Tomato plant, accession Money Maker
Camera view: bottom (45 deg); turntable rotation: 150 degrees
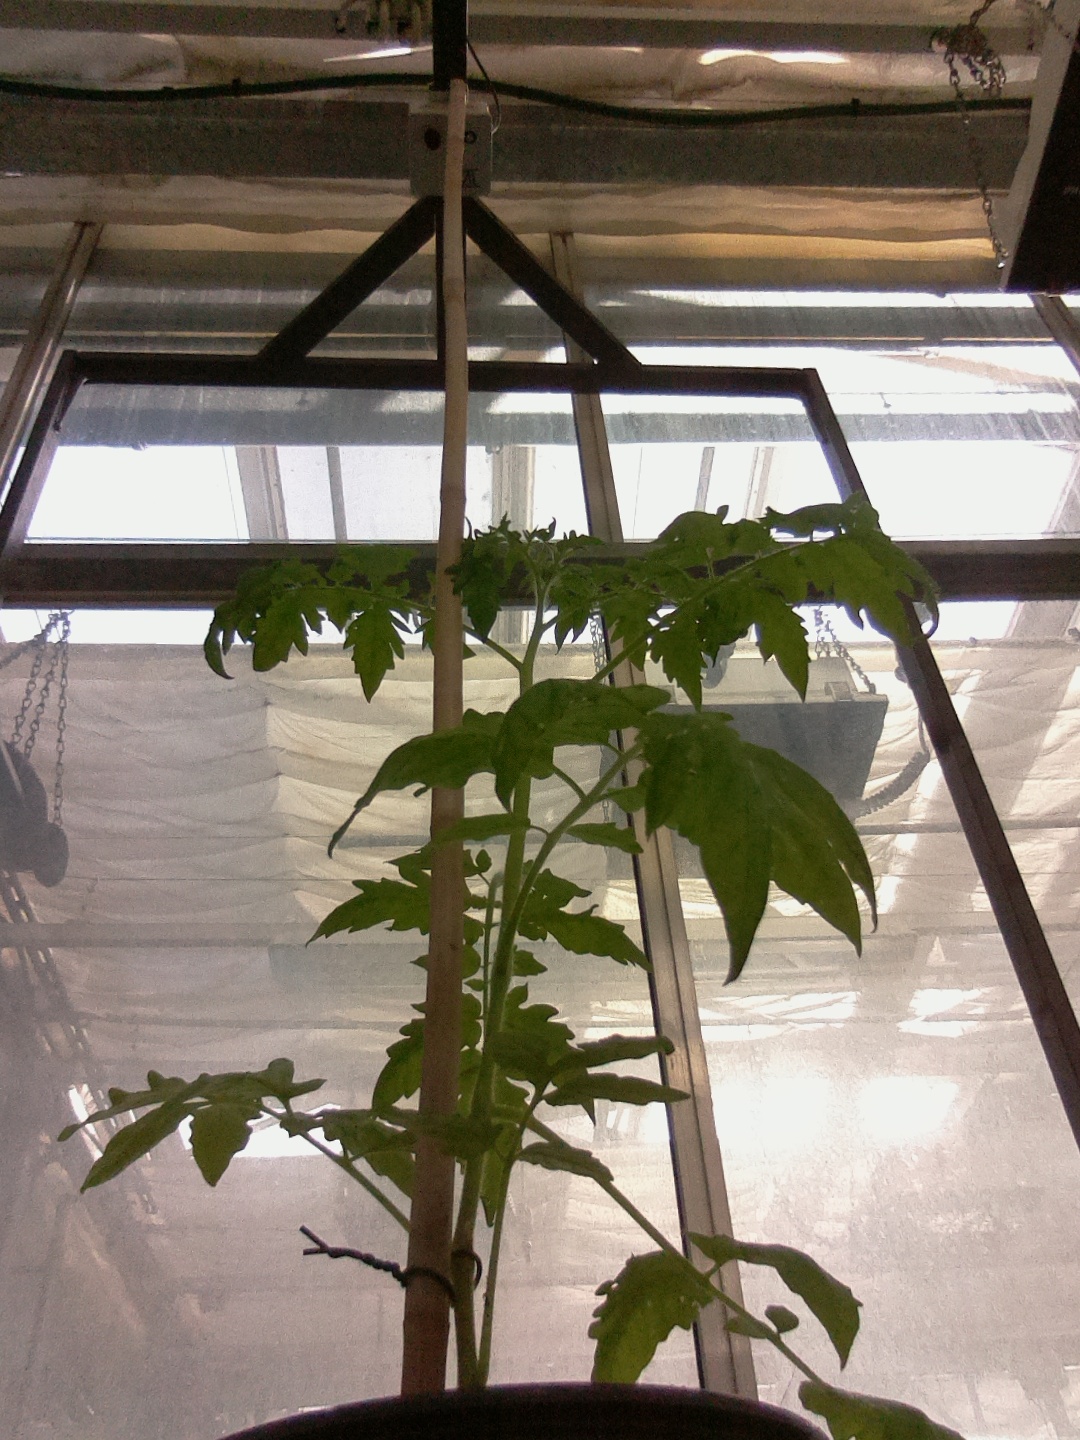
BBCH growth stage 15: 10 of true leaves visible